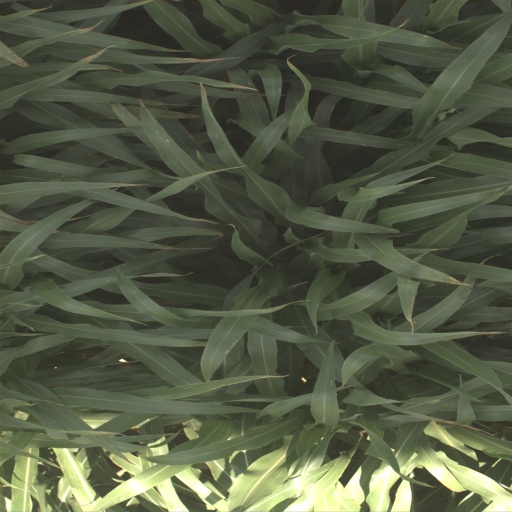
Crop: sorghum